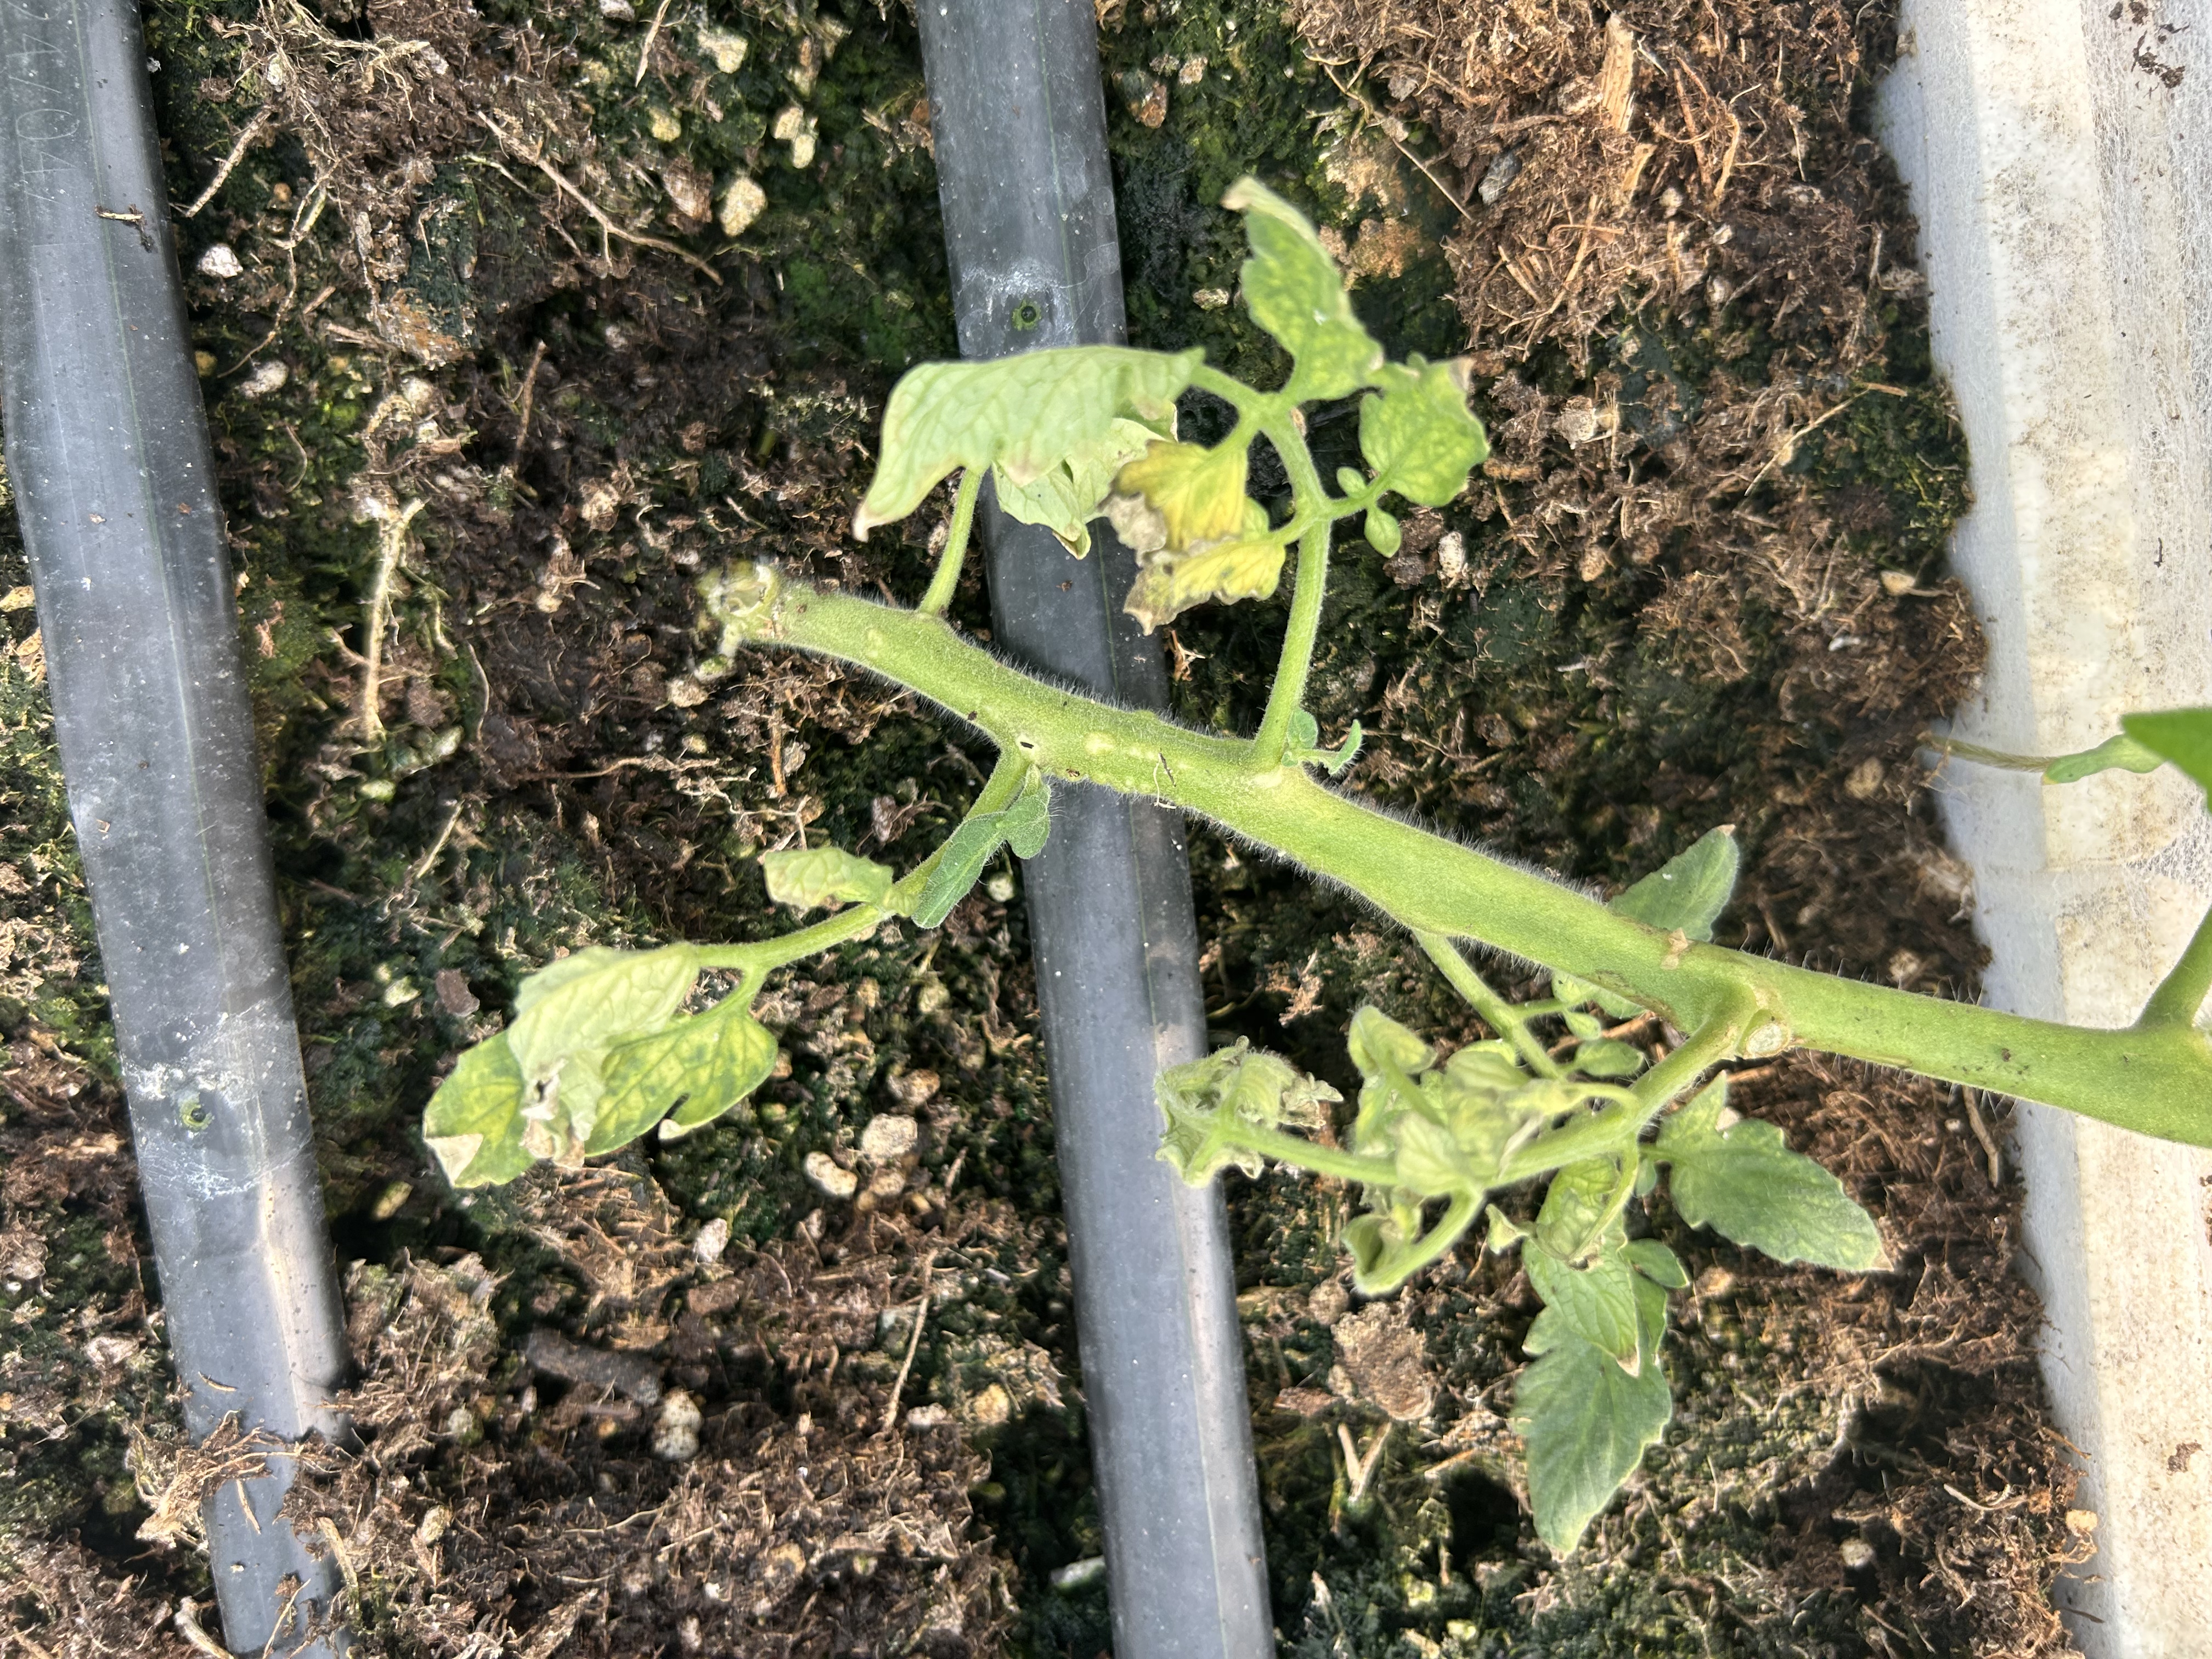
Disease: Wilt